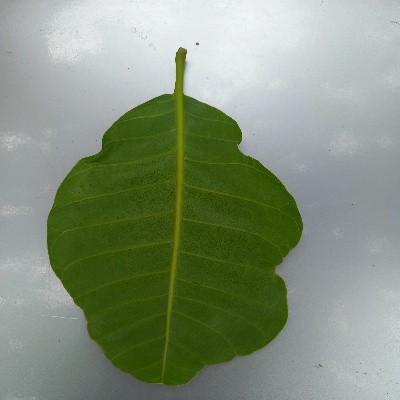
Crop: Cashew
Condition: healthy